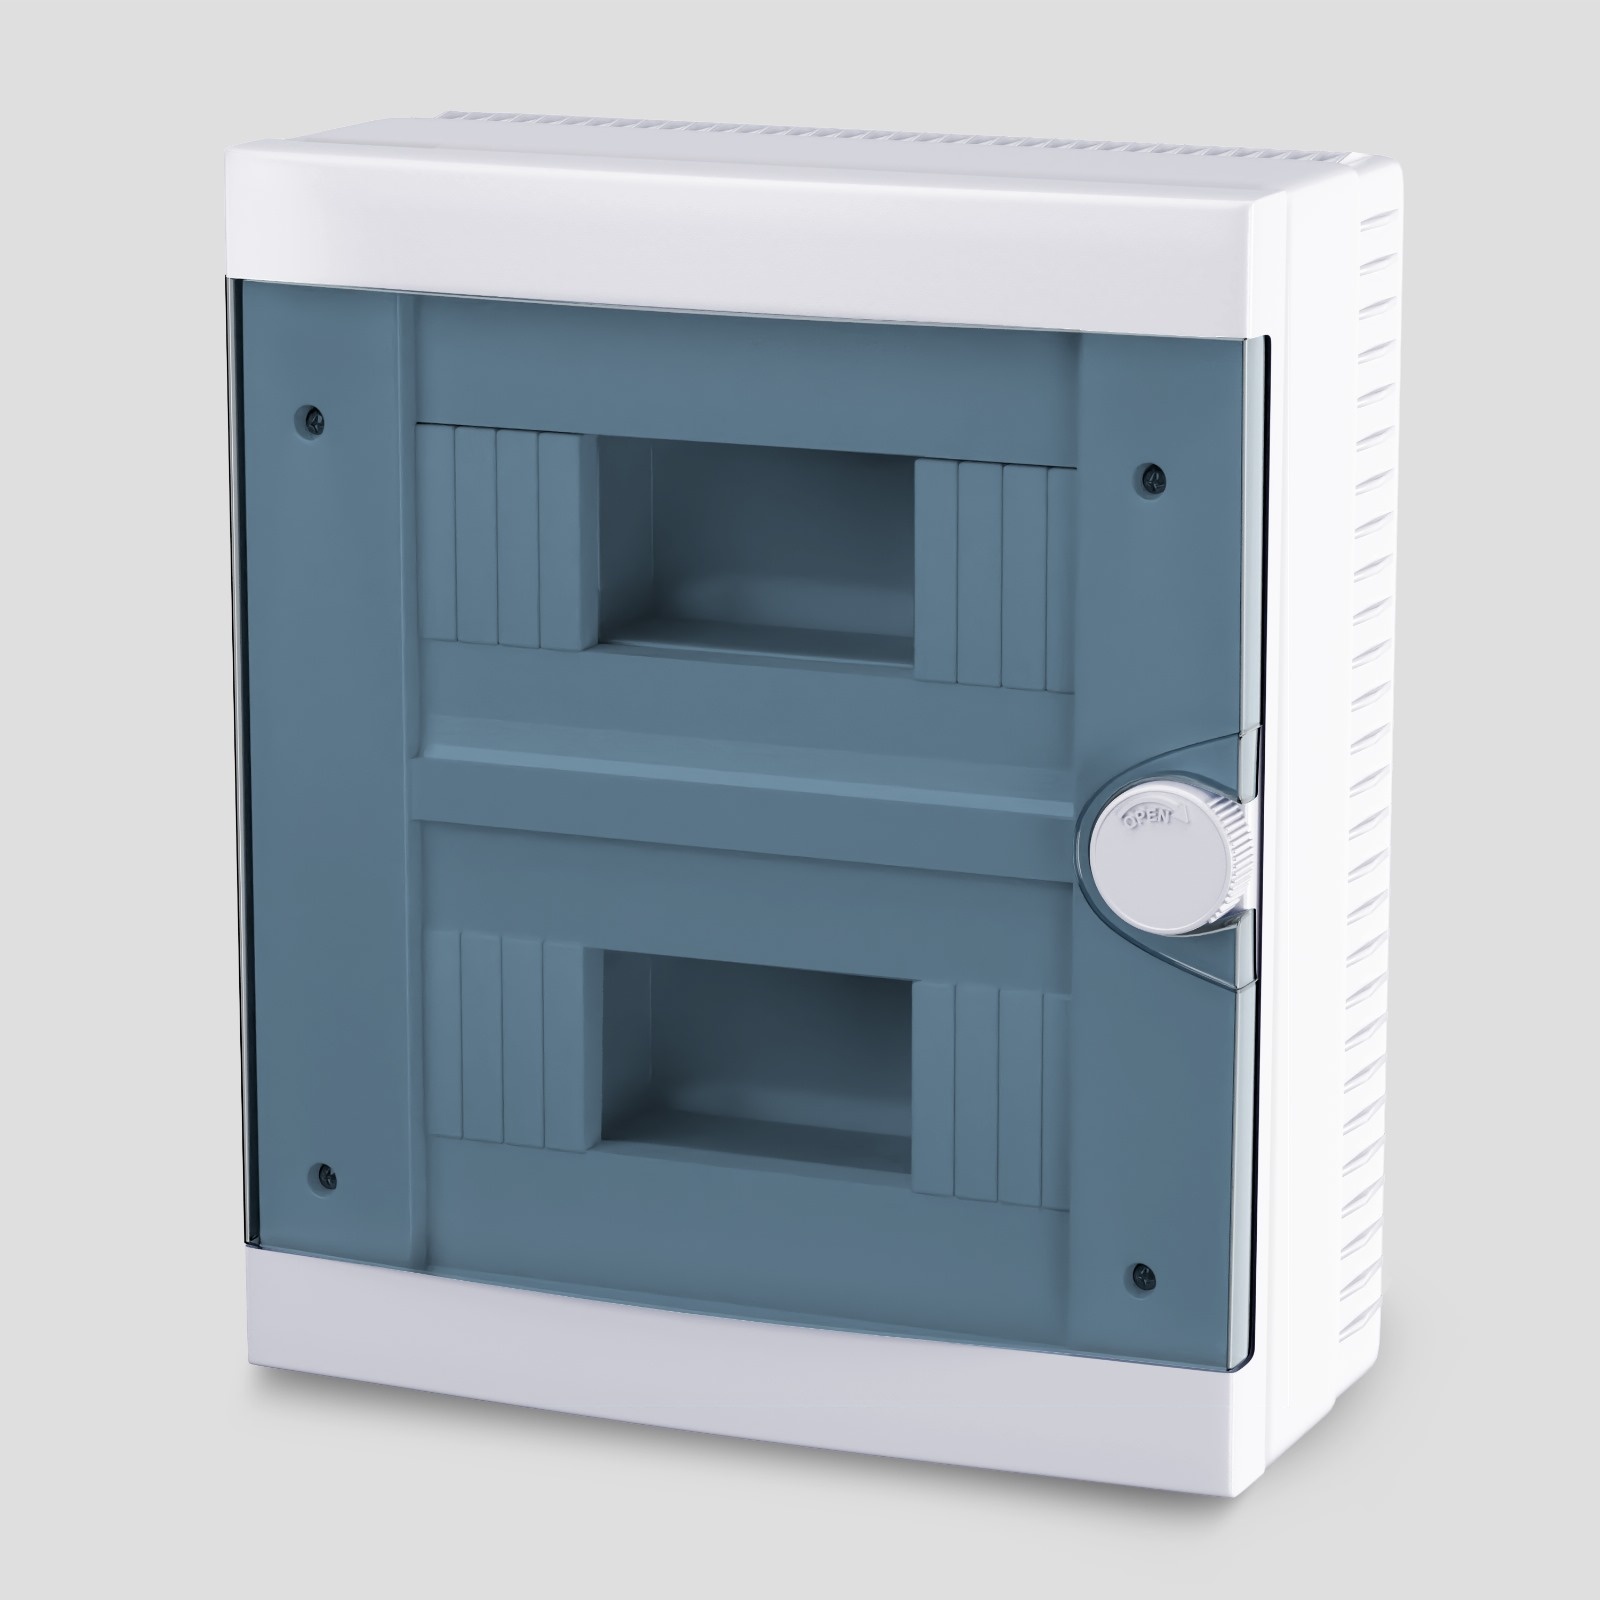
Rozdzielnica modułowa ARS 16 MOD (16 bezpieczników), natynkowa szafa rozdzielcza, tworzywo sztuczne, przezroczyste drzwi IP40, 341205
Dzielona obudowa elektryczna / rozdzielnica 16 MOD / 16 bezpieczników, IP40 (do montażu wewnątrz pomieszczeń), ARS, wyprodukowana w Turcji Rozdzielnice wykonane z wysokiej jakości tworzywa sztucznego są popularnym wyborem w instalacjach elektrycznych ze względu na ich trwałość, odporność na korozję i łatwość montażu. Rozdzielnice elektryczne są przystosowane do użytku wewnątrz pomieszczeń, a ich konstrukcja pozwala na łatwe umieszczenie urządzeń i akcesoriów elektrycznych. Obudowa zapewnia bezpieczną izolację urządzeń elektrycznych od wpływów zewnętrznych, a możliwość plombowania zapewnia ochronę przed ingerencją osób niepowołanych. wytłoczenia w bocznych częściach obudowy ułatwiają wprowadzanie przewodów i rurek instalacyjnych, co znacznie skraca czas i ułatwia proces instalacji. Dane techniczne: Typ. Liczba rzędów: 2 Liczba modułów w rzędzie: 8 Napięcie: 230/400 VAC Kolor: biały Materiał: ABS/PC Stopień ochrony: IP40 Wymiary (wys. × szer. × gł.): 287x233×95 mm Plastikowa obudowa składa się z 2 rzędów po 8 modułów.
Brand: ARS
Category: Hardware > Power & Electrical Supplies > Circuit Breaker Panels